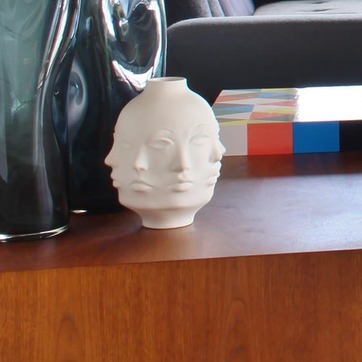
Material: ceramic